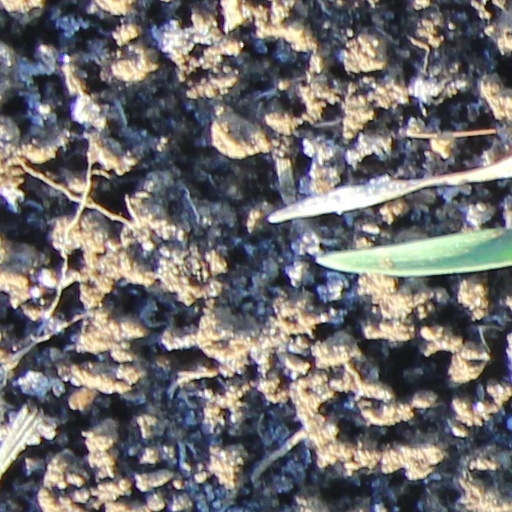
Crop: wheat